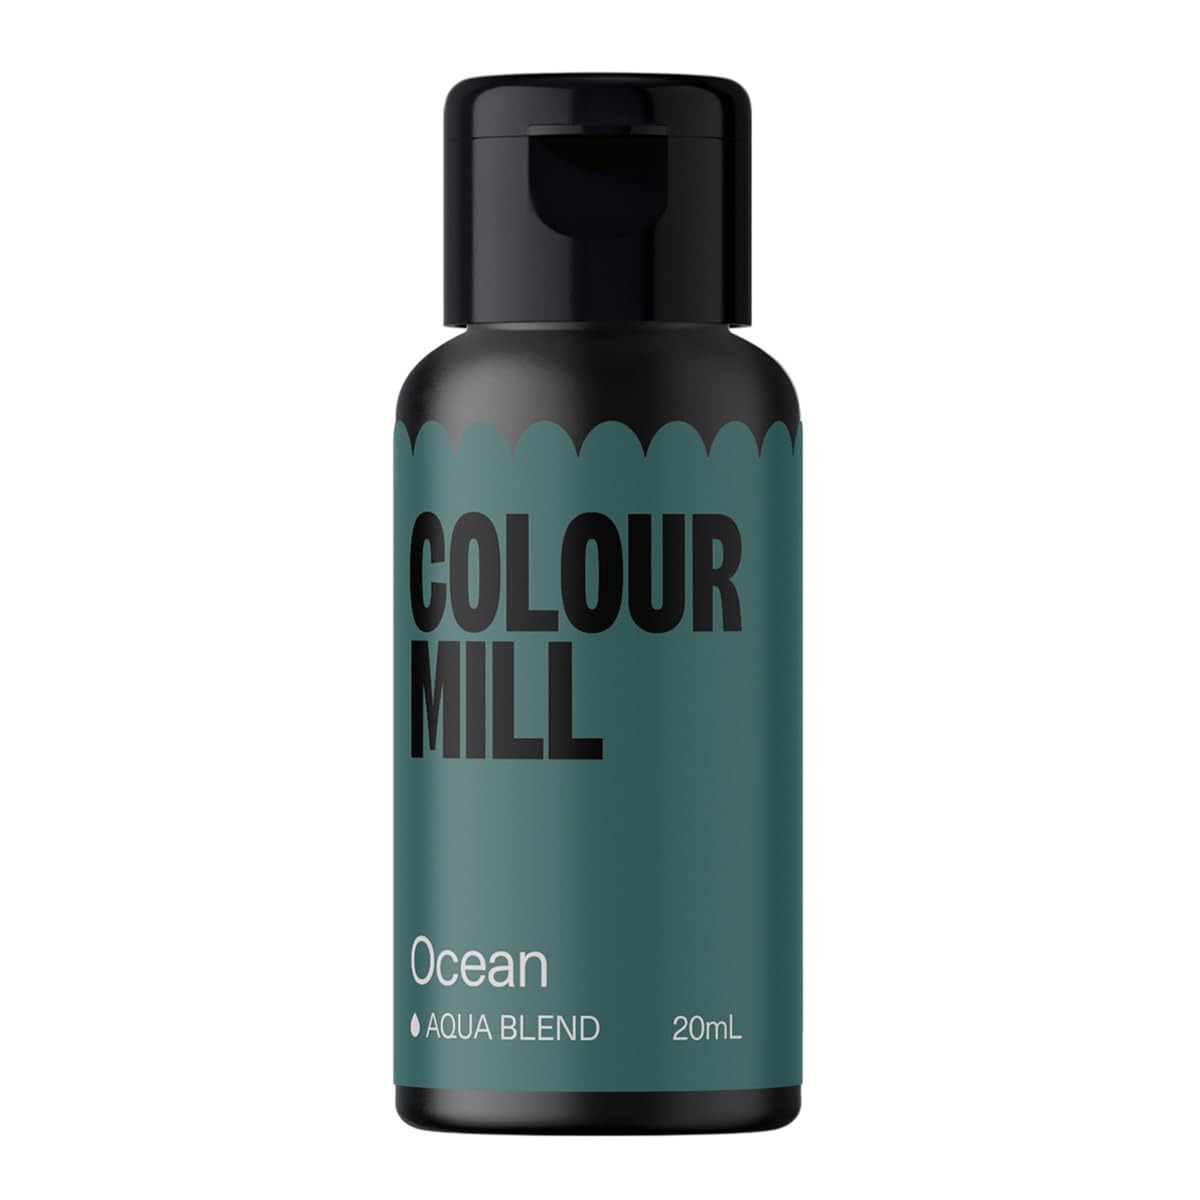
Item Name: Colour Mill Aqua Blend Water-Based Food Coloring, 20 Milliliters Ocean
Bullet Point 1: For food products incompatible with oil and fat
Bullet Point 2: Works with royal icing, macarons, jellies, fondant, meringue and beverages
Bullet Point 3: No added sugar
Bullet Point 4: Free of common allergens
Bullet Point 5: Vegan
Bullet Point 6: Kosher
Bullet Point 7: Halal
Product Description: Take a dip with this sultry shade of dusty green. Pair it with Sea Mist & Sage to recreate your own version of "Cake by the Ocean."<br><br>With oil, royal icing can spoil and macaroons can crack, so Colour Mill’s unique Aqua Blend pigments are your best friend for turning oil-and-fat-incompatible products into bold and brilliant bakes.<br><br>Using more drops will increase the intensity of color. Using less will create softer hues. Build the color slowly as you mix your batter to achieve your desired hue.<br><br>Before getting started, use the bottle lid to pop a hole in the seal and give the bottle a good shake. Colour Mill’s pigments pack a punch so take it slow when coloring, starting with just a few drops and mixing as you go. Tip: If you have time and for the best results, let your mixture sit overnight.<li>Vegan friendly<li>Halal suitable<li>Certified kosher by Australia Kosher (symbol on bottle label)<li>Products, facility & packing lines all free of the 14 common allergens celery, cereals containing gluten, crustaceans, eggs, fish, lupin, milk, mollusks, mustard, nuts, peanuts, sesame seeds, sulphur dioxide and soya<br><br>Aqua Blend pigments cannot be used with oil- and fat-dispersible ingredients.<br><br>Store in a cool dry place away from sunlight.
Value: 0.68
Unit: Fl Oz

Price: 9.99